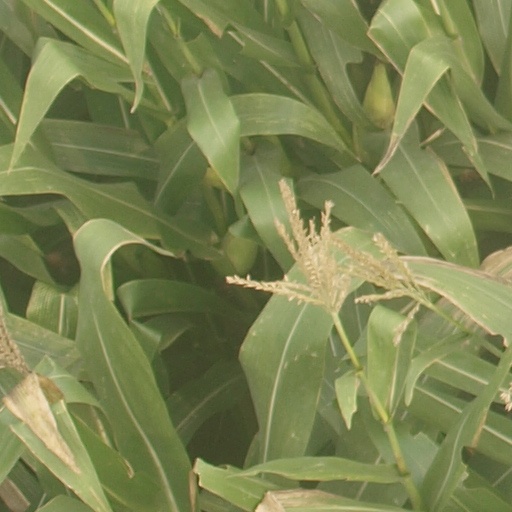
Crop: maize; corn